Roscoe Bartlett

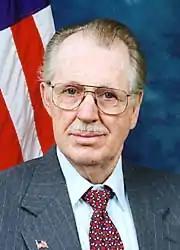
Earlier photo of Congressman Bartlett.

In 1980, Bartlett ran for a seat in the U.S. Senate. In the Republican primary, he ranked fourth with 7% of the vote, losing to incumbent Charles Mathias, who won the primary with 55% of the vote.